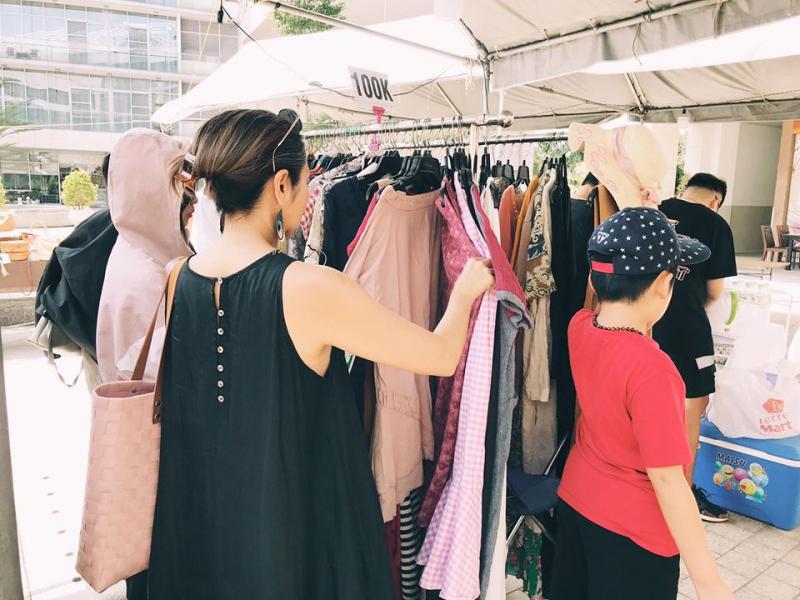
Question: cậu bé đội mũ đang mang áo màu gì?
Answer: đang mang áo màu đỏ